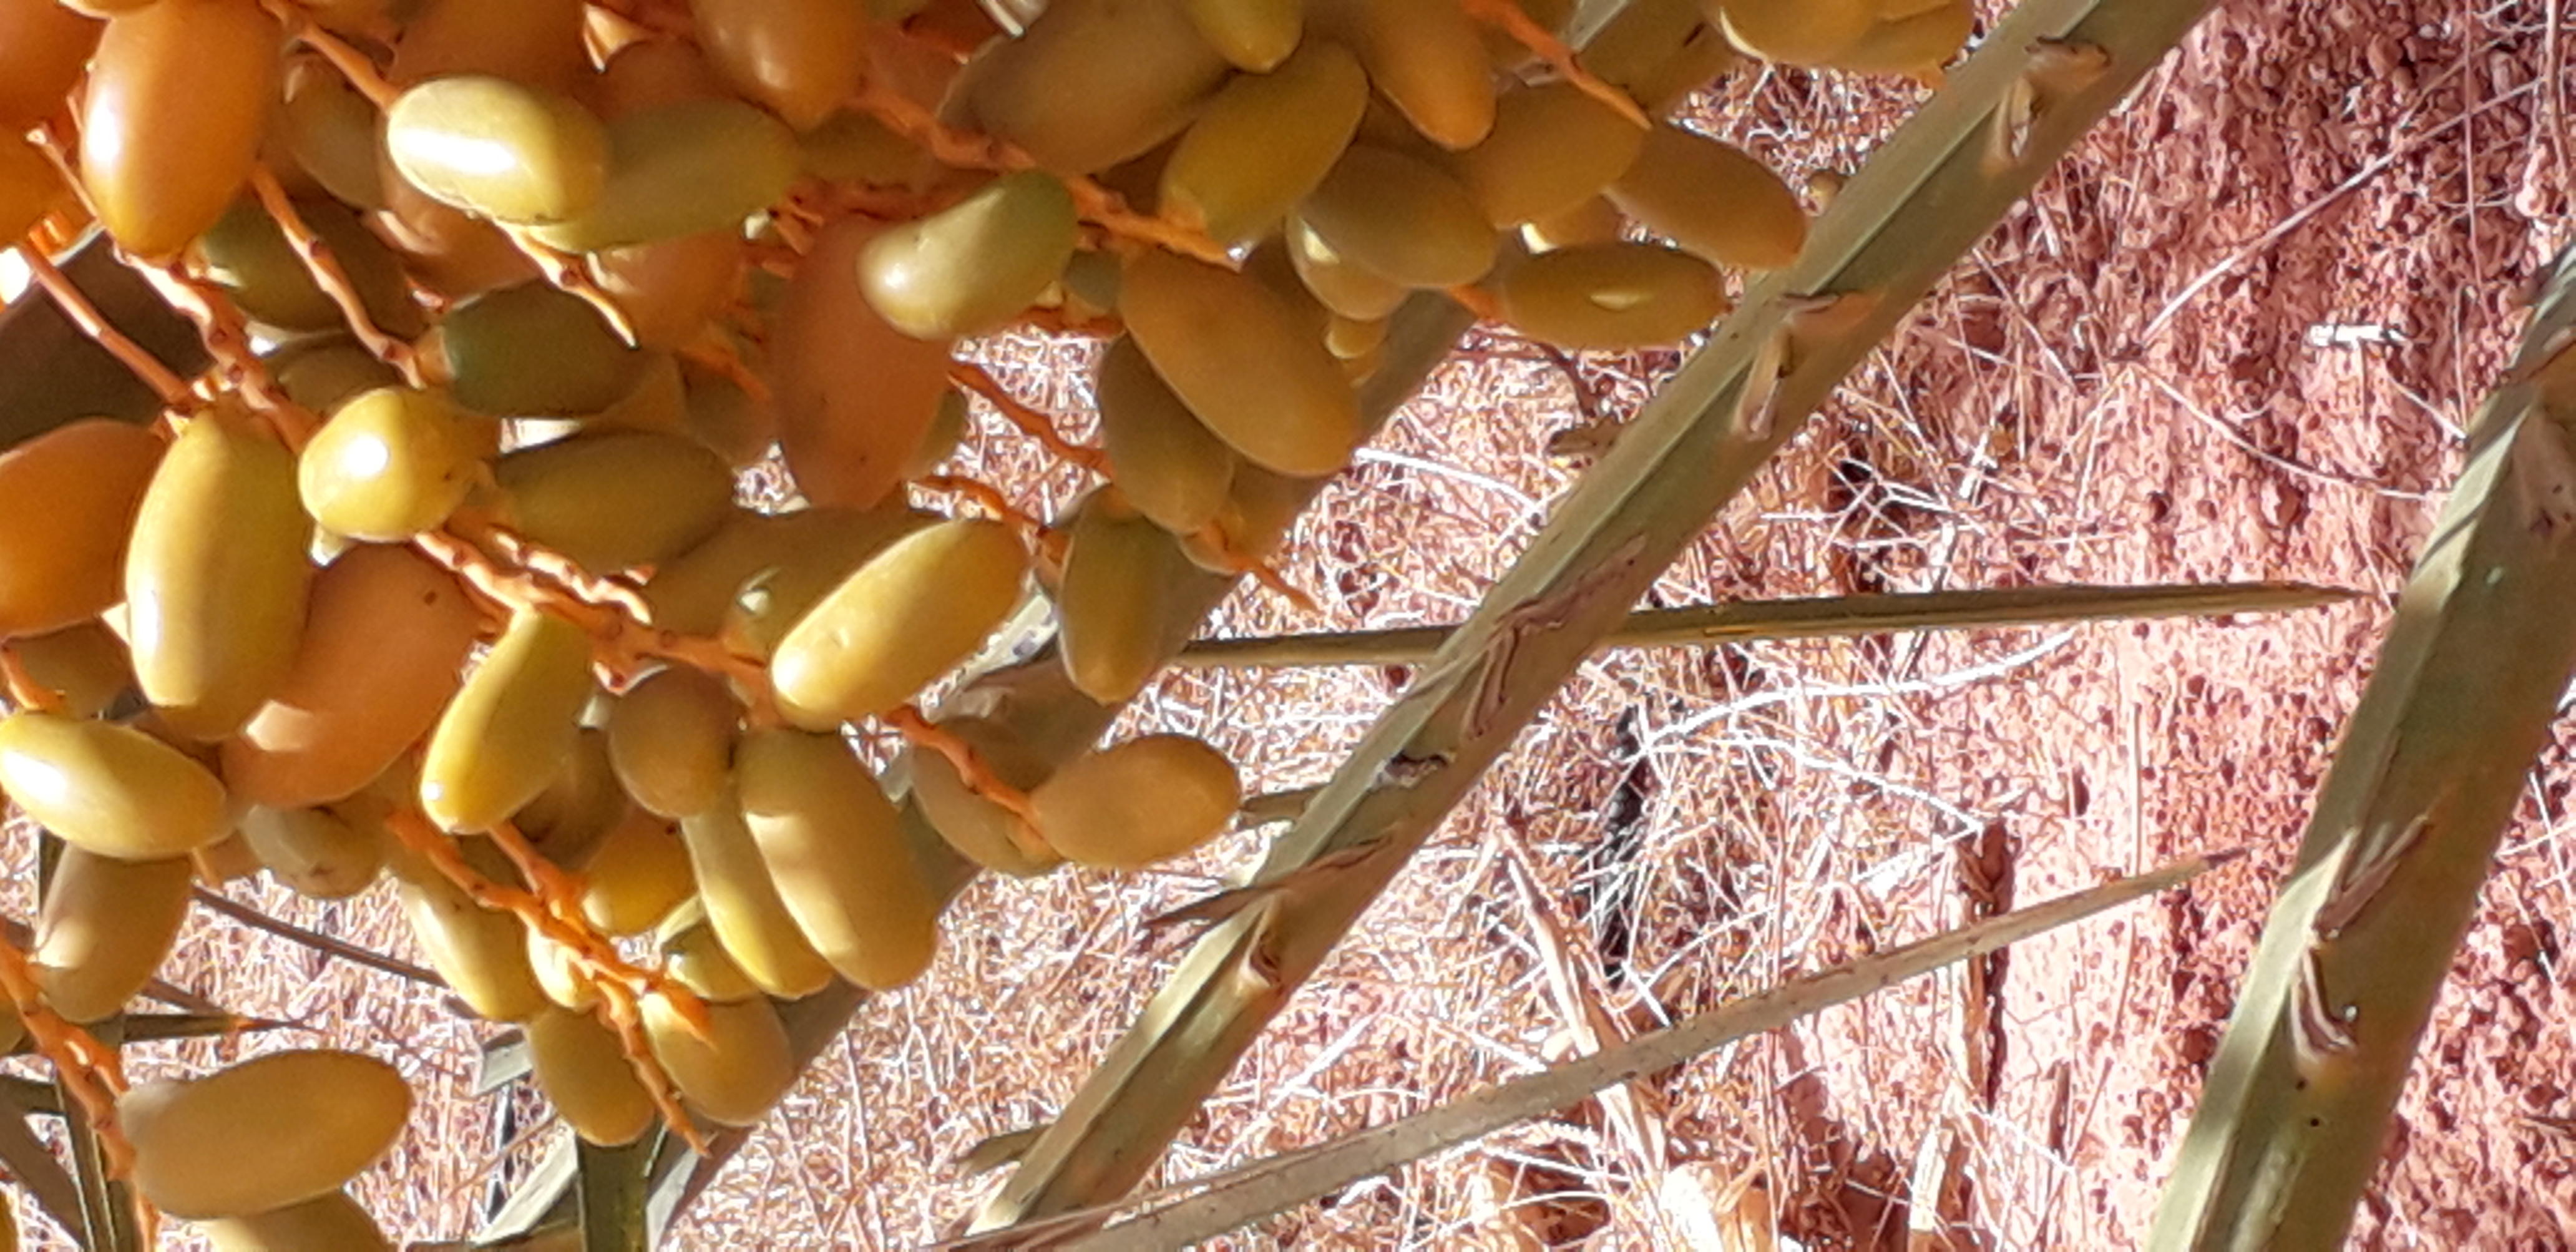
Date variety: kholt